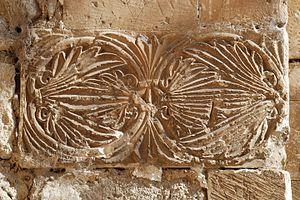
France - Provence - Chapelle Saint-Véran d'Orgon
La chapelle Saint-Véran est une chapelle romane en ruines située à Orgon, dans le département français des Bouches-du-Rhône en région Provence-Alpes-Côte d'Azur.